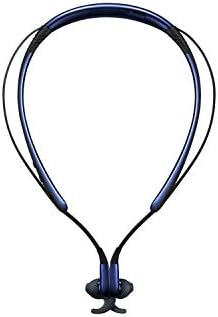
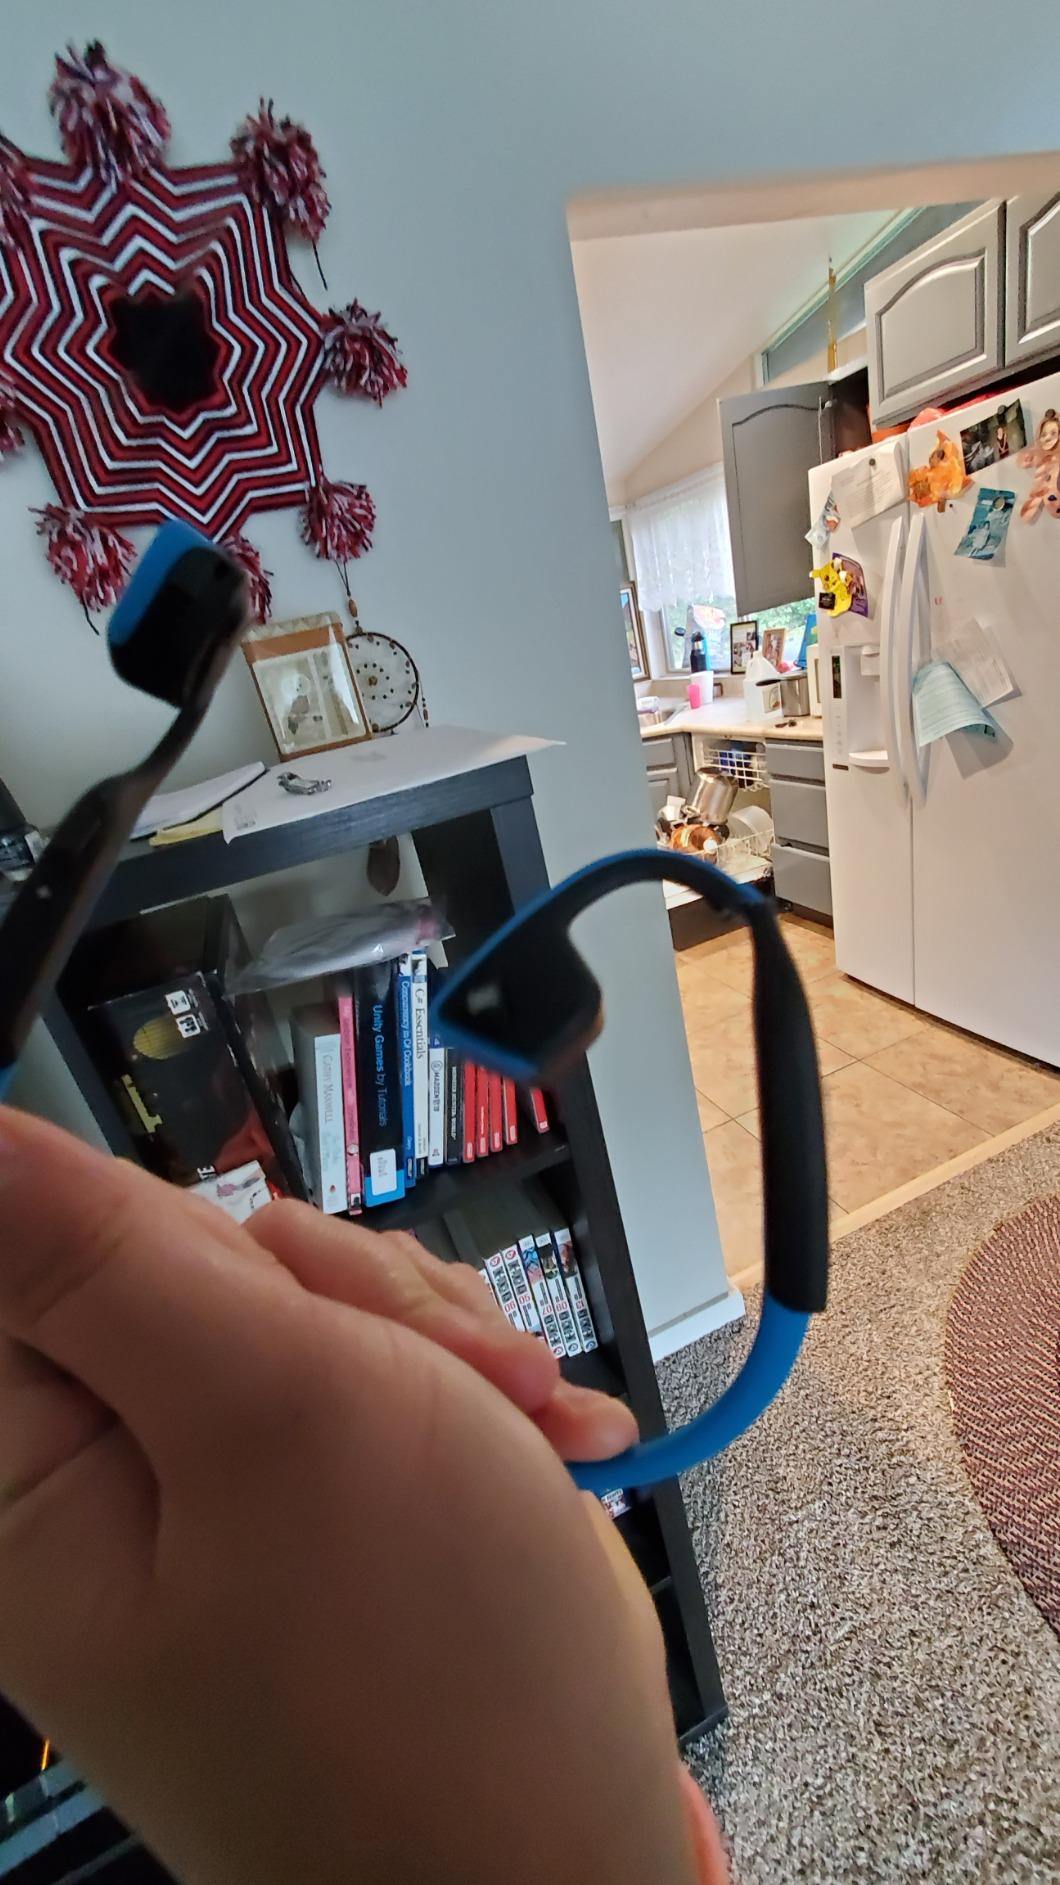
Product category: headphones
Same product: no